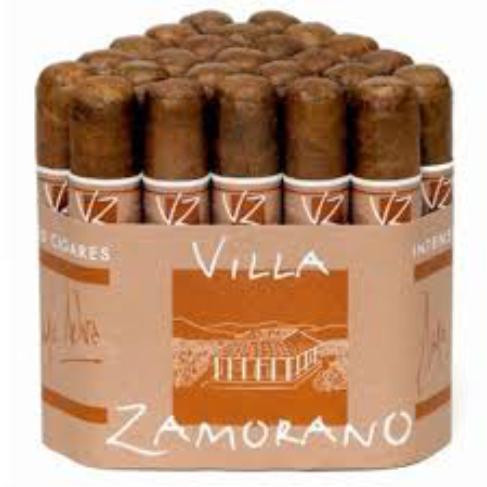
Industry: Necessities